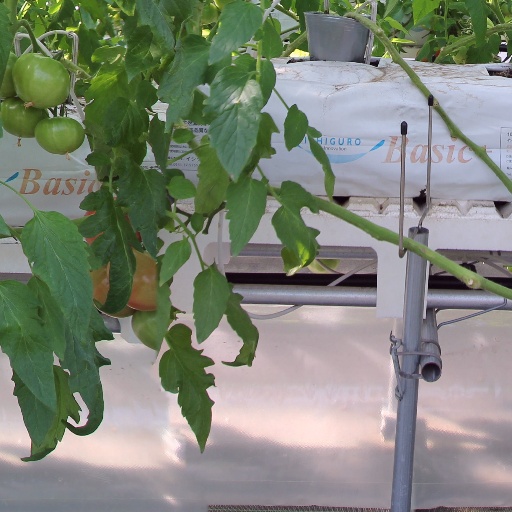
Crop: tomato